Chenque Hill

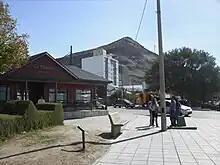
View of the most famous square

Chenque Hill is a hill in Comodoro Rivadavia in southern Argentina, which divides the city in two. The business district area lies at the foot of the hill. The hill is considered a sacred symbol of Comodoro, as referenced in the city's anthem. Its highest summit reaches 212 m above sea level.